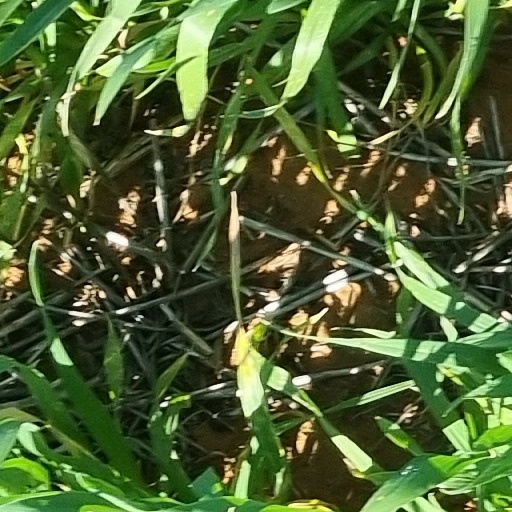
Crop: wheat